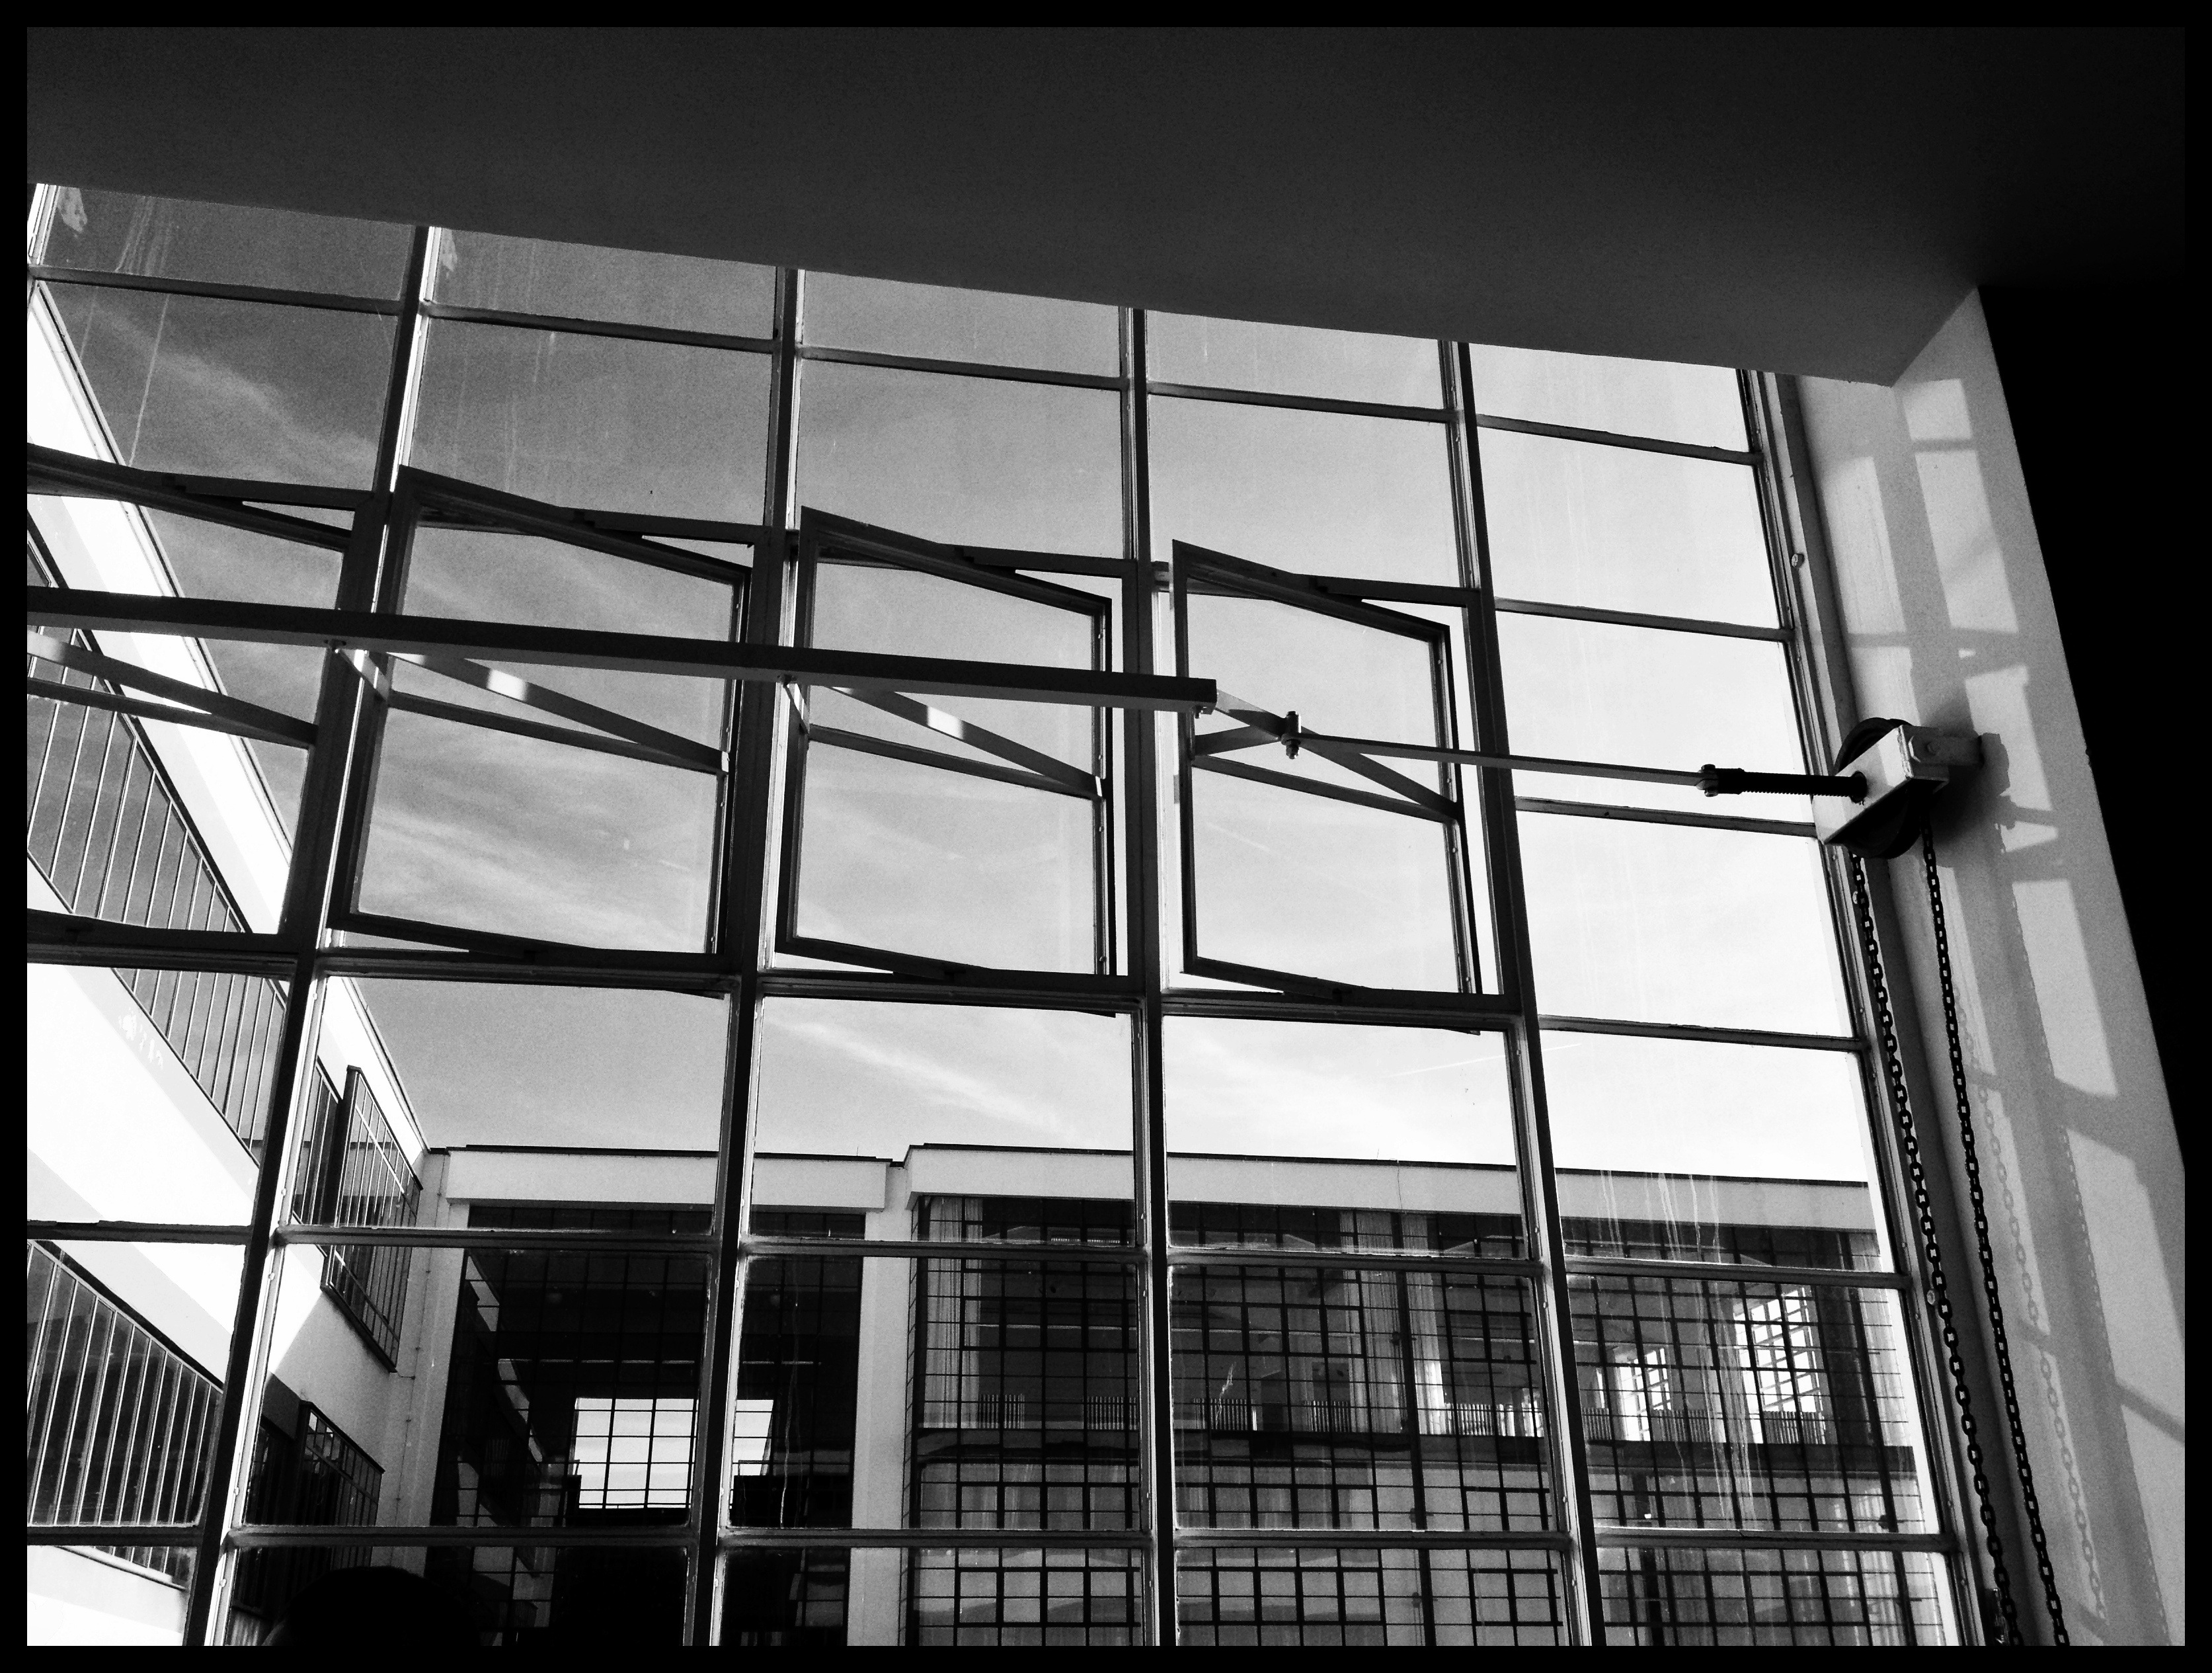
black and white, architecture, white, window, line, facade, black, monochrome, interior design, bauhaus, windows, symmetry, germany, shape, dessau, gropius, monochrome photography, window covering